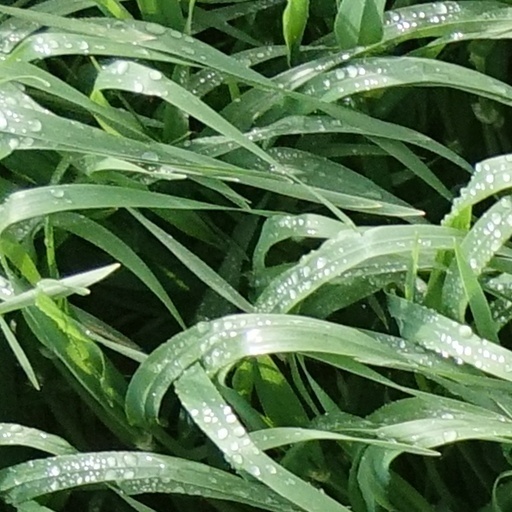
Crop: wheat